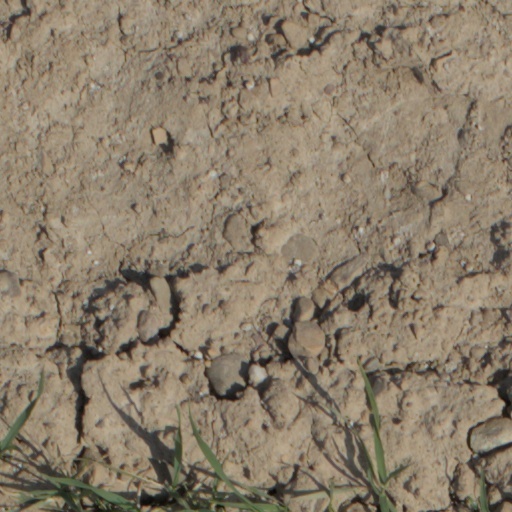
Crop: wheat